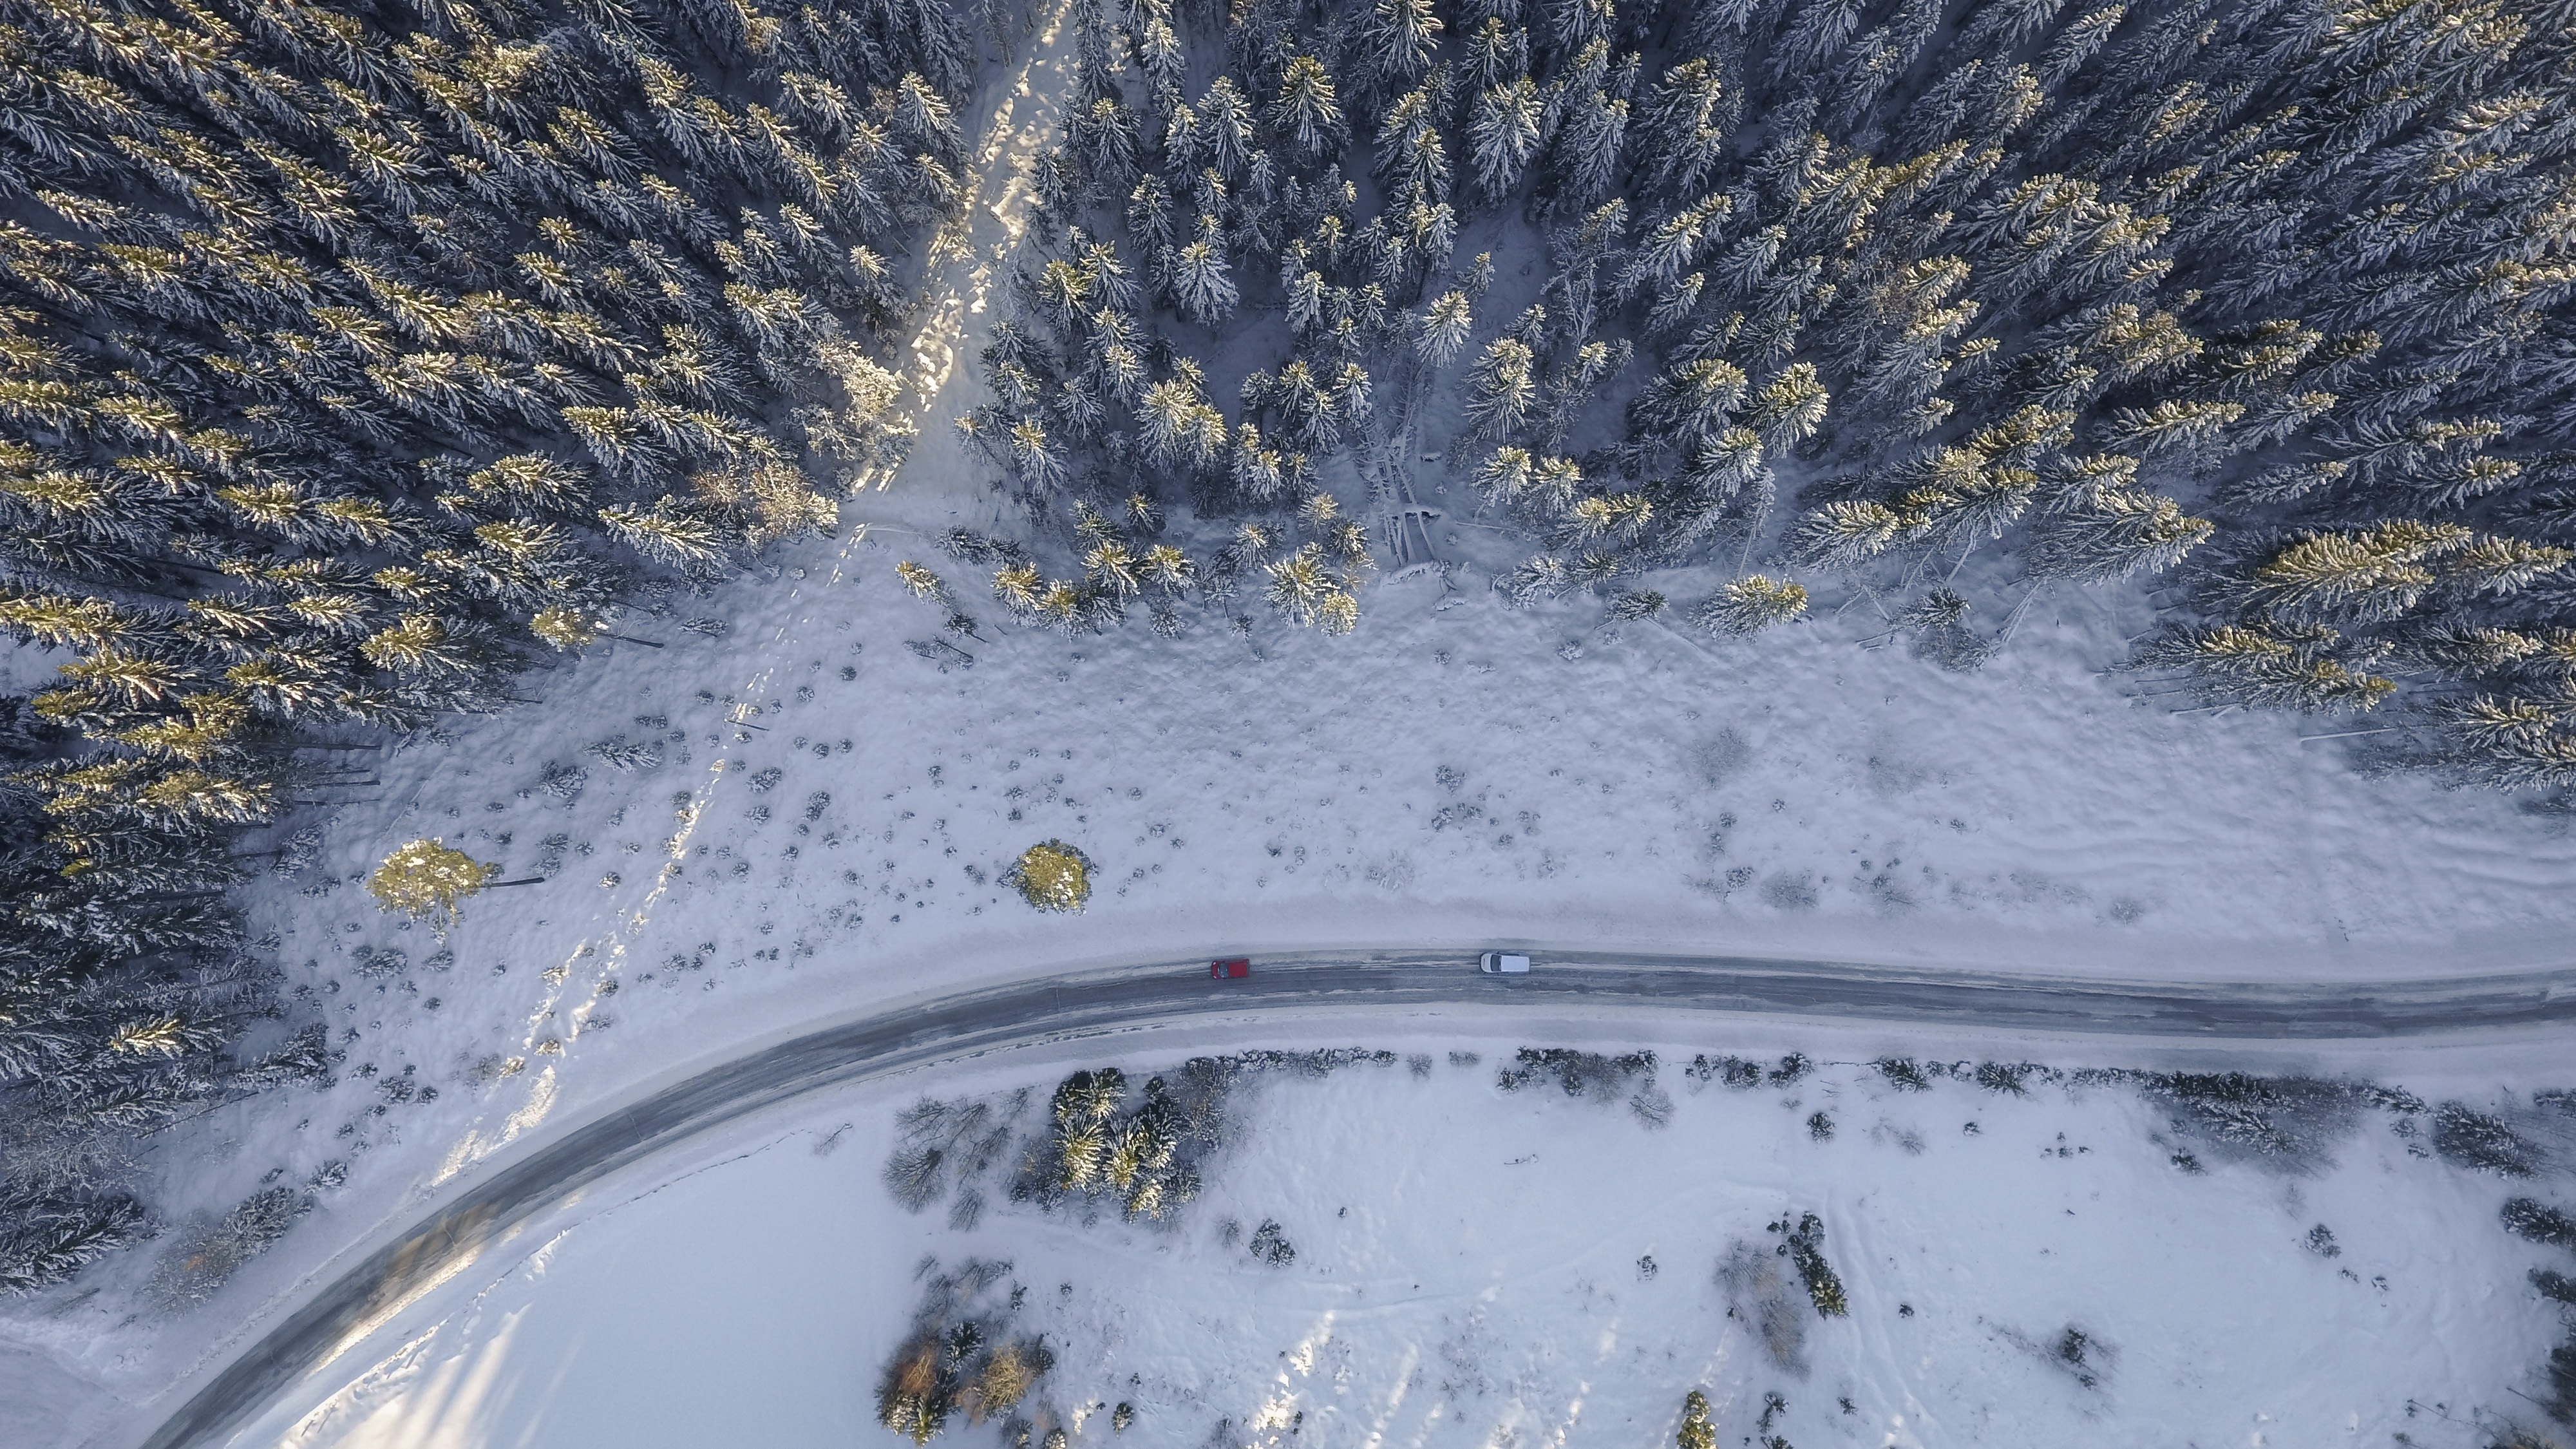
landscape, water, nature, forest, snow, cold, winter, road, wave, frost, travel, ice, reflection, high, weather, snowy, frozen, aerial, season, above, conifer, trees, outdoors, cars, day, freezing, aerial photography, atmosphere of earth, geological phenomenon